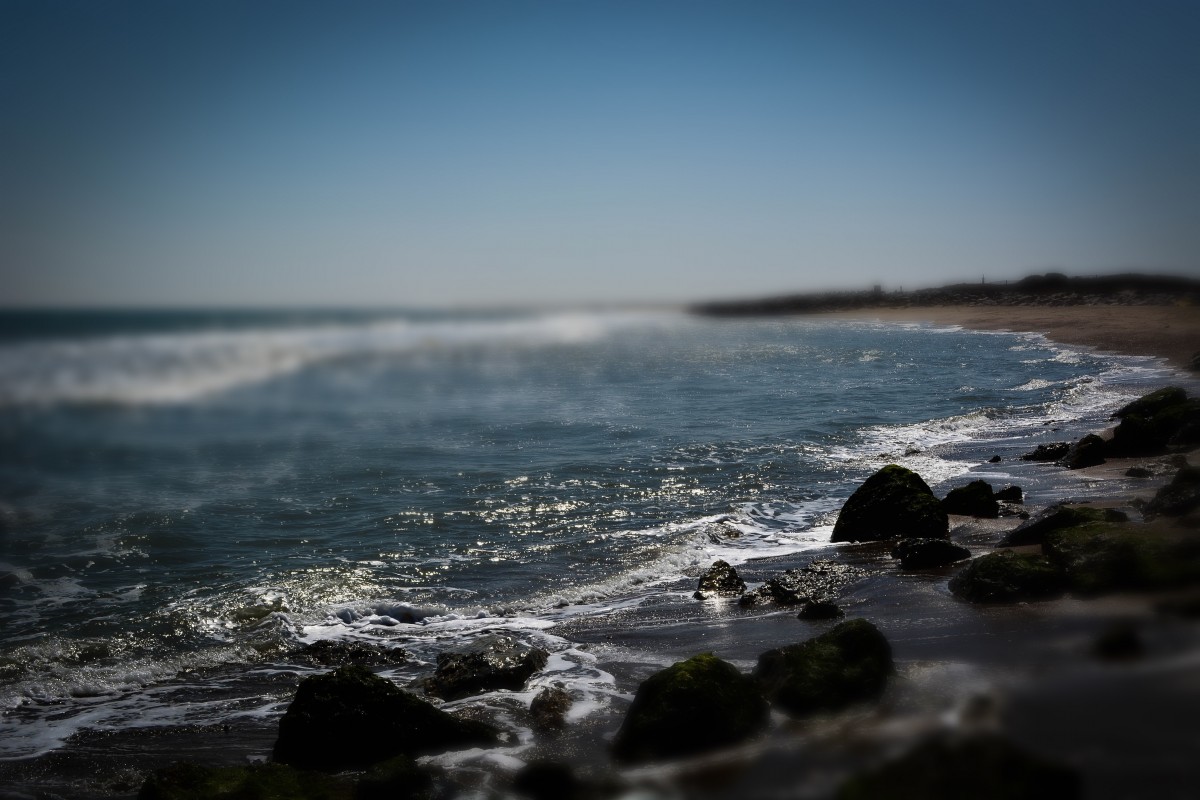
Tags: sea, coast, nature, sand, rock, ocean, horizon, cloud, sky, sunrise, sunset, sunlight, morning, shore, dawn, cliff, dusk, reflection, bay, terrain, material, body of water, cape, atmospheric phenomenon